56 Beaver Street

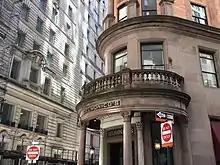
The building's entrance portico, which contains a curved balustrade supported by dark brown columns. There are windows above and next to the portico. A white building is in the background.

Delmonico's chief executive Charles Crist Delmonico had bought two lots on South William Street, next to the Citadel, in 1889. The same year, Delmonico hired Lord to design an eight-story building on the site of the Citadel. The building would be the first significant non-residential structure designed by Lord. In March 1890, "The New York Times" announced that the old Delmonico's Building had been demolished and that a new structure would be erected on the site. Delmonico laid the cornerstone for the new building on July 10, 1890. The new restaurant opened on July 7, 1891, almost exactly one year after the official groundbreaking. Delmonico's Beaver Street branch was initially successful and was particularly known for its "daytime lunches". In 1893, one newspaper described the restaurant as one of "the three great resorts for that human excrescence known as the moneyed dude" in Lower Manhattan. The upper stories were leased to tenants such as New York, Ontario and Western Railway.